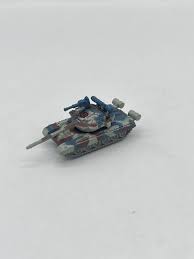
Label: Tank